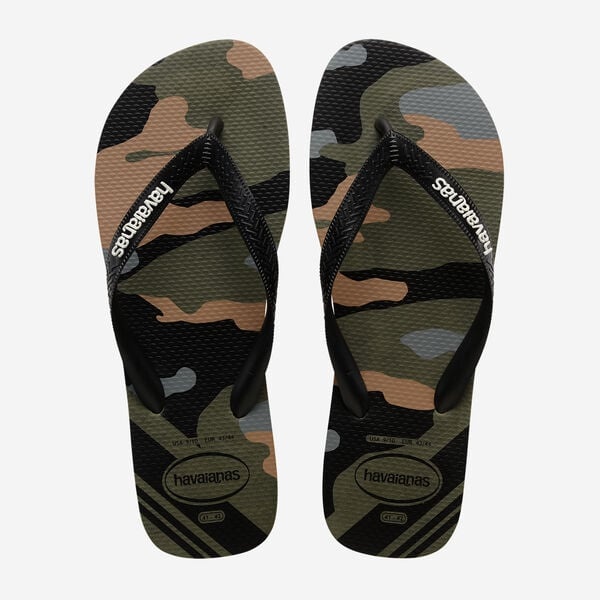
Havaianas - Kids Top Camu - Green
Ref.: 4141398 0869 Materiale della suola: Gomma. I codici dello streetwear, tra cui spicca il trend della stampa mimetica, sono uno spunto d'ispirazione per le Havaianas Top Camu. Come suggerisce il nome del modello in portoghese, le versioni nei due colori presentano la stessa (magnifica) stampa camouflage con un motivo a righe sul tallone. Faranno faville tra gli appassionati delle sneakers e della moda in generale.
Brand: Havaianas
Category: Apparel & Accessories > Shoes > Baby & Toddler Shoes > Baby & Toddler Sandals